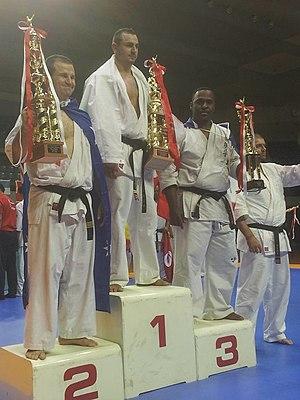
2014
Charley Quinol est un karatéka spécialiste du style kyokushin, né le 6 mai 1977 à Pointe-à-Pitre en Guadeloupe. Il mesure 1,83 m pour 130 kg et est médaillé de bronze aux championnats du monde KWF Kyokushinkai à Tokyo au Japon, trois fois champion d'Europe KWF, quintuple champion de France.